Ribbon forest

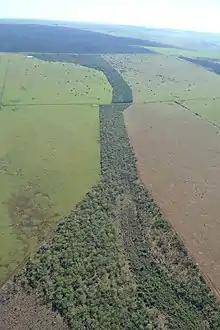
A habitat corridor in Brazil

In North America, the term "Ribbon forest" is used to describe a unique habitat type found near the tree line in the subalpine zone of the Rocky Mountains. It is made up of bands of subalpine forest and meadow that are created when deep snow and wind forces trees to grow only in bands, about twenty feet wide and thirty feet apart, that have enough shelter. Areas that have this habitat type include the southern Mount Zirkel Wilderness and the Medicine Bow Mountains. Not surprisingly, these areas get some of the Southern Rockies' largest amounts of snow. The area between Mad Creek and Buffalo Pass in the southern Park Range has Colorado's highest amount of snowfall, averaging 25 to 30 feet per winter.